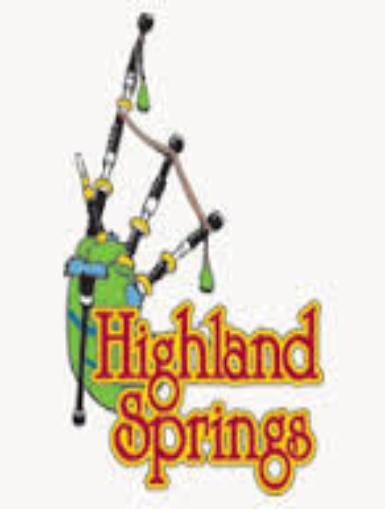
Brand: Highland Spring
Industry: Food